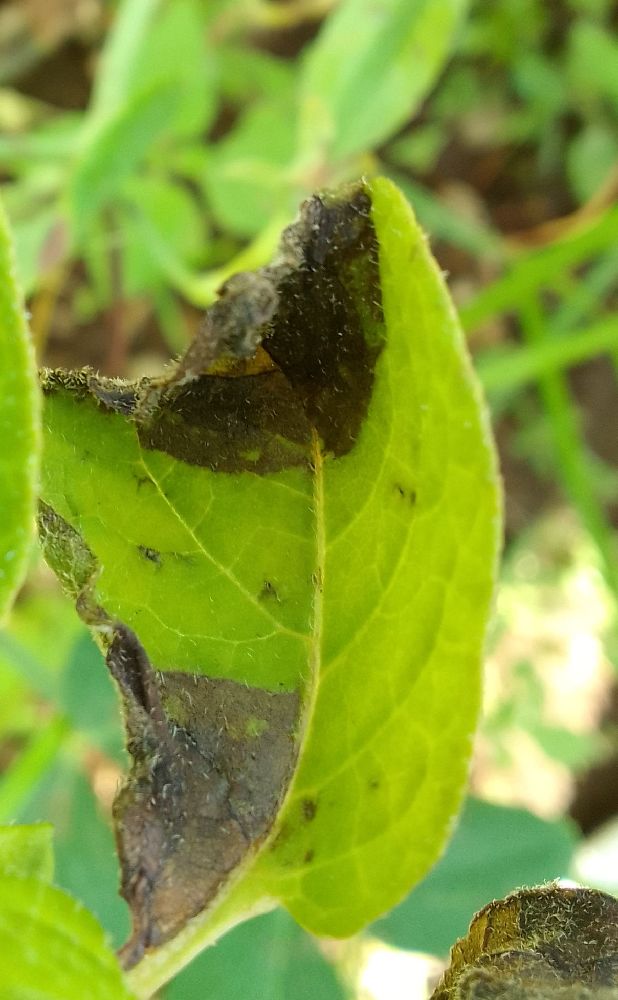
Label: Late blight